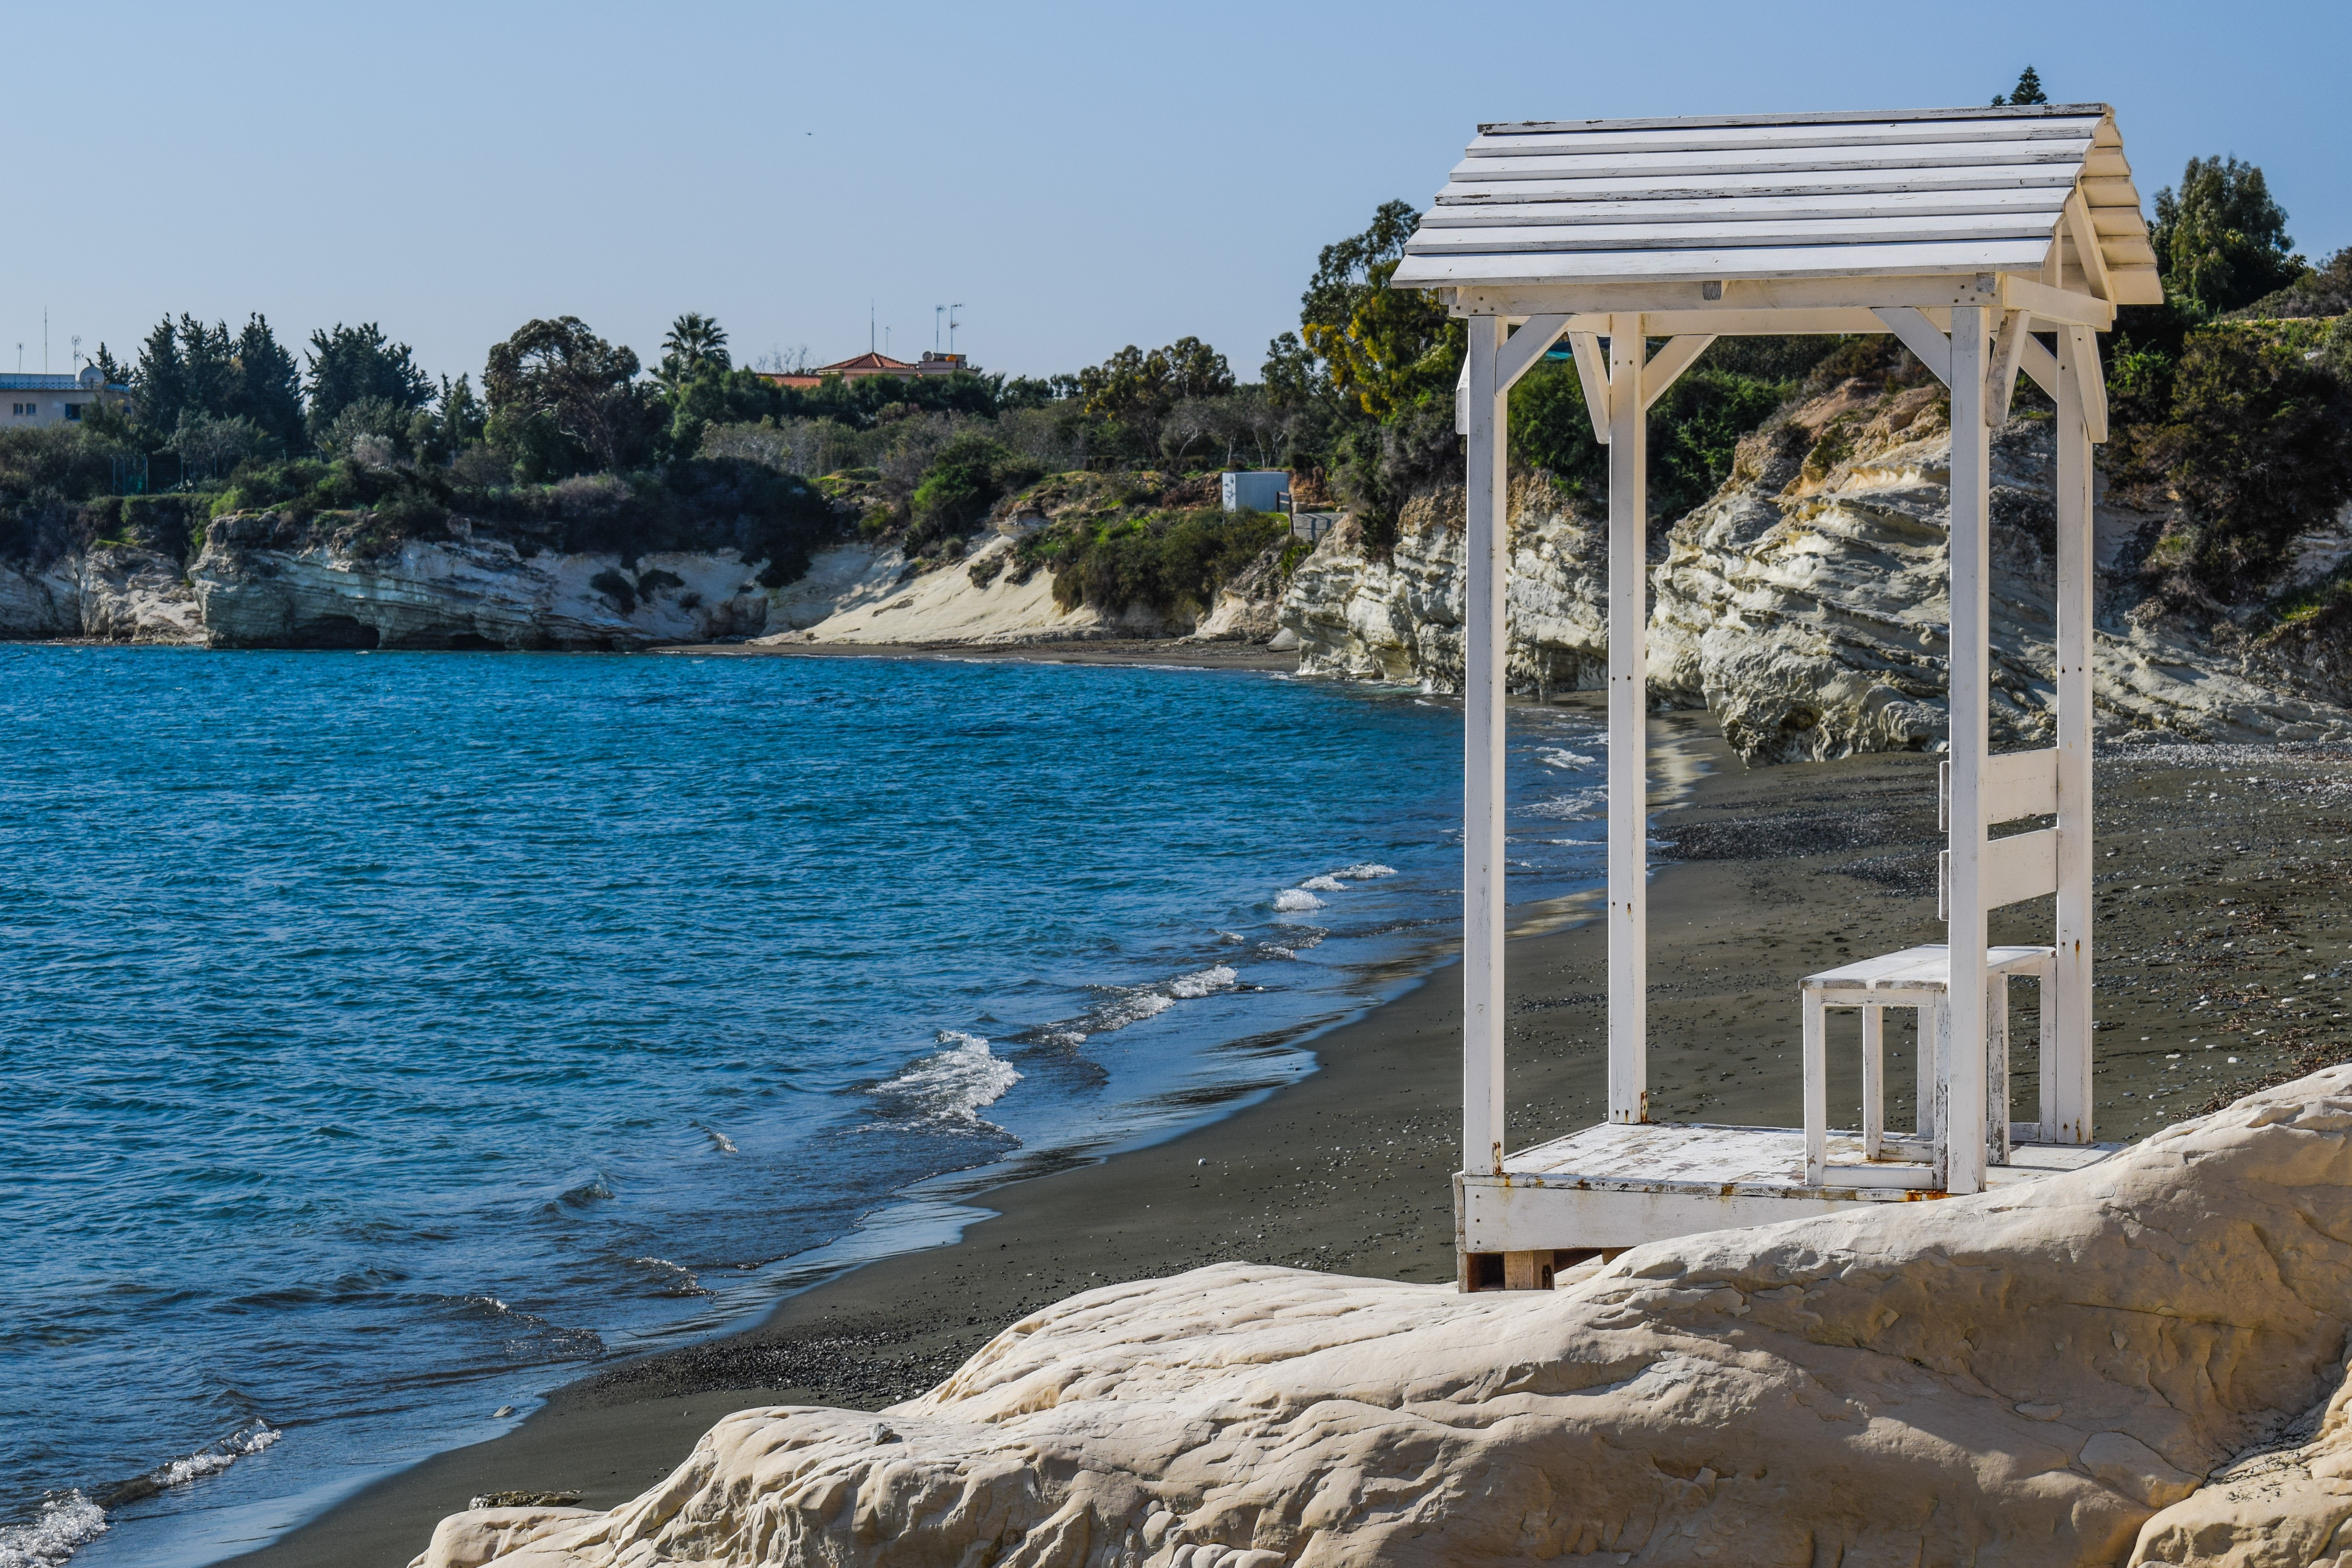
beach, sea, coast, rock, ocean, white, shore, vacation, cliff, cove, tower, scenic, scenery, bay, geology, cyprus, cape, governor's beach